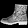
Label: Ankle boot